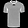
Label: T - shirt / top